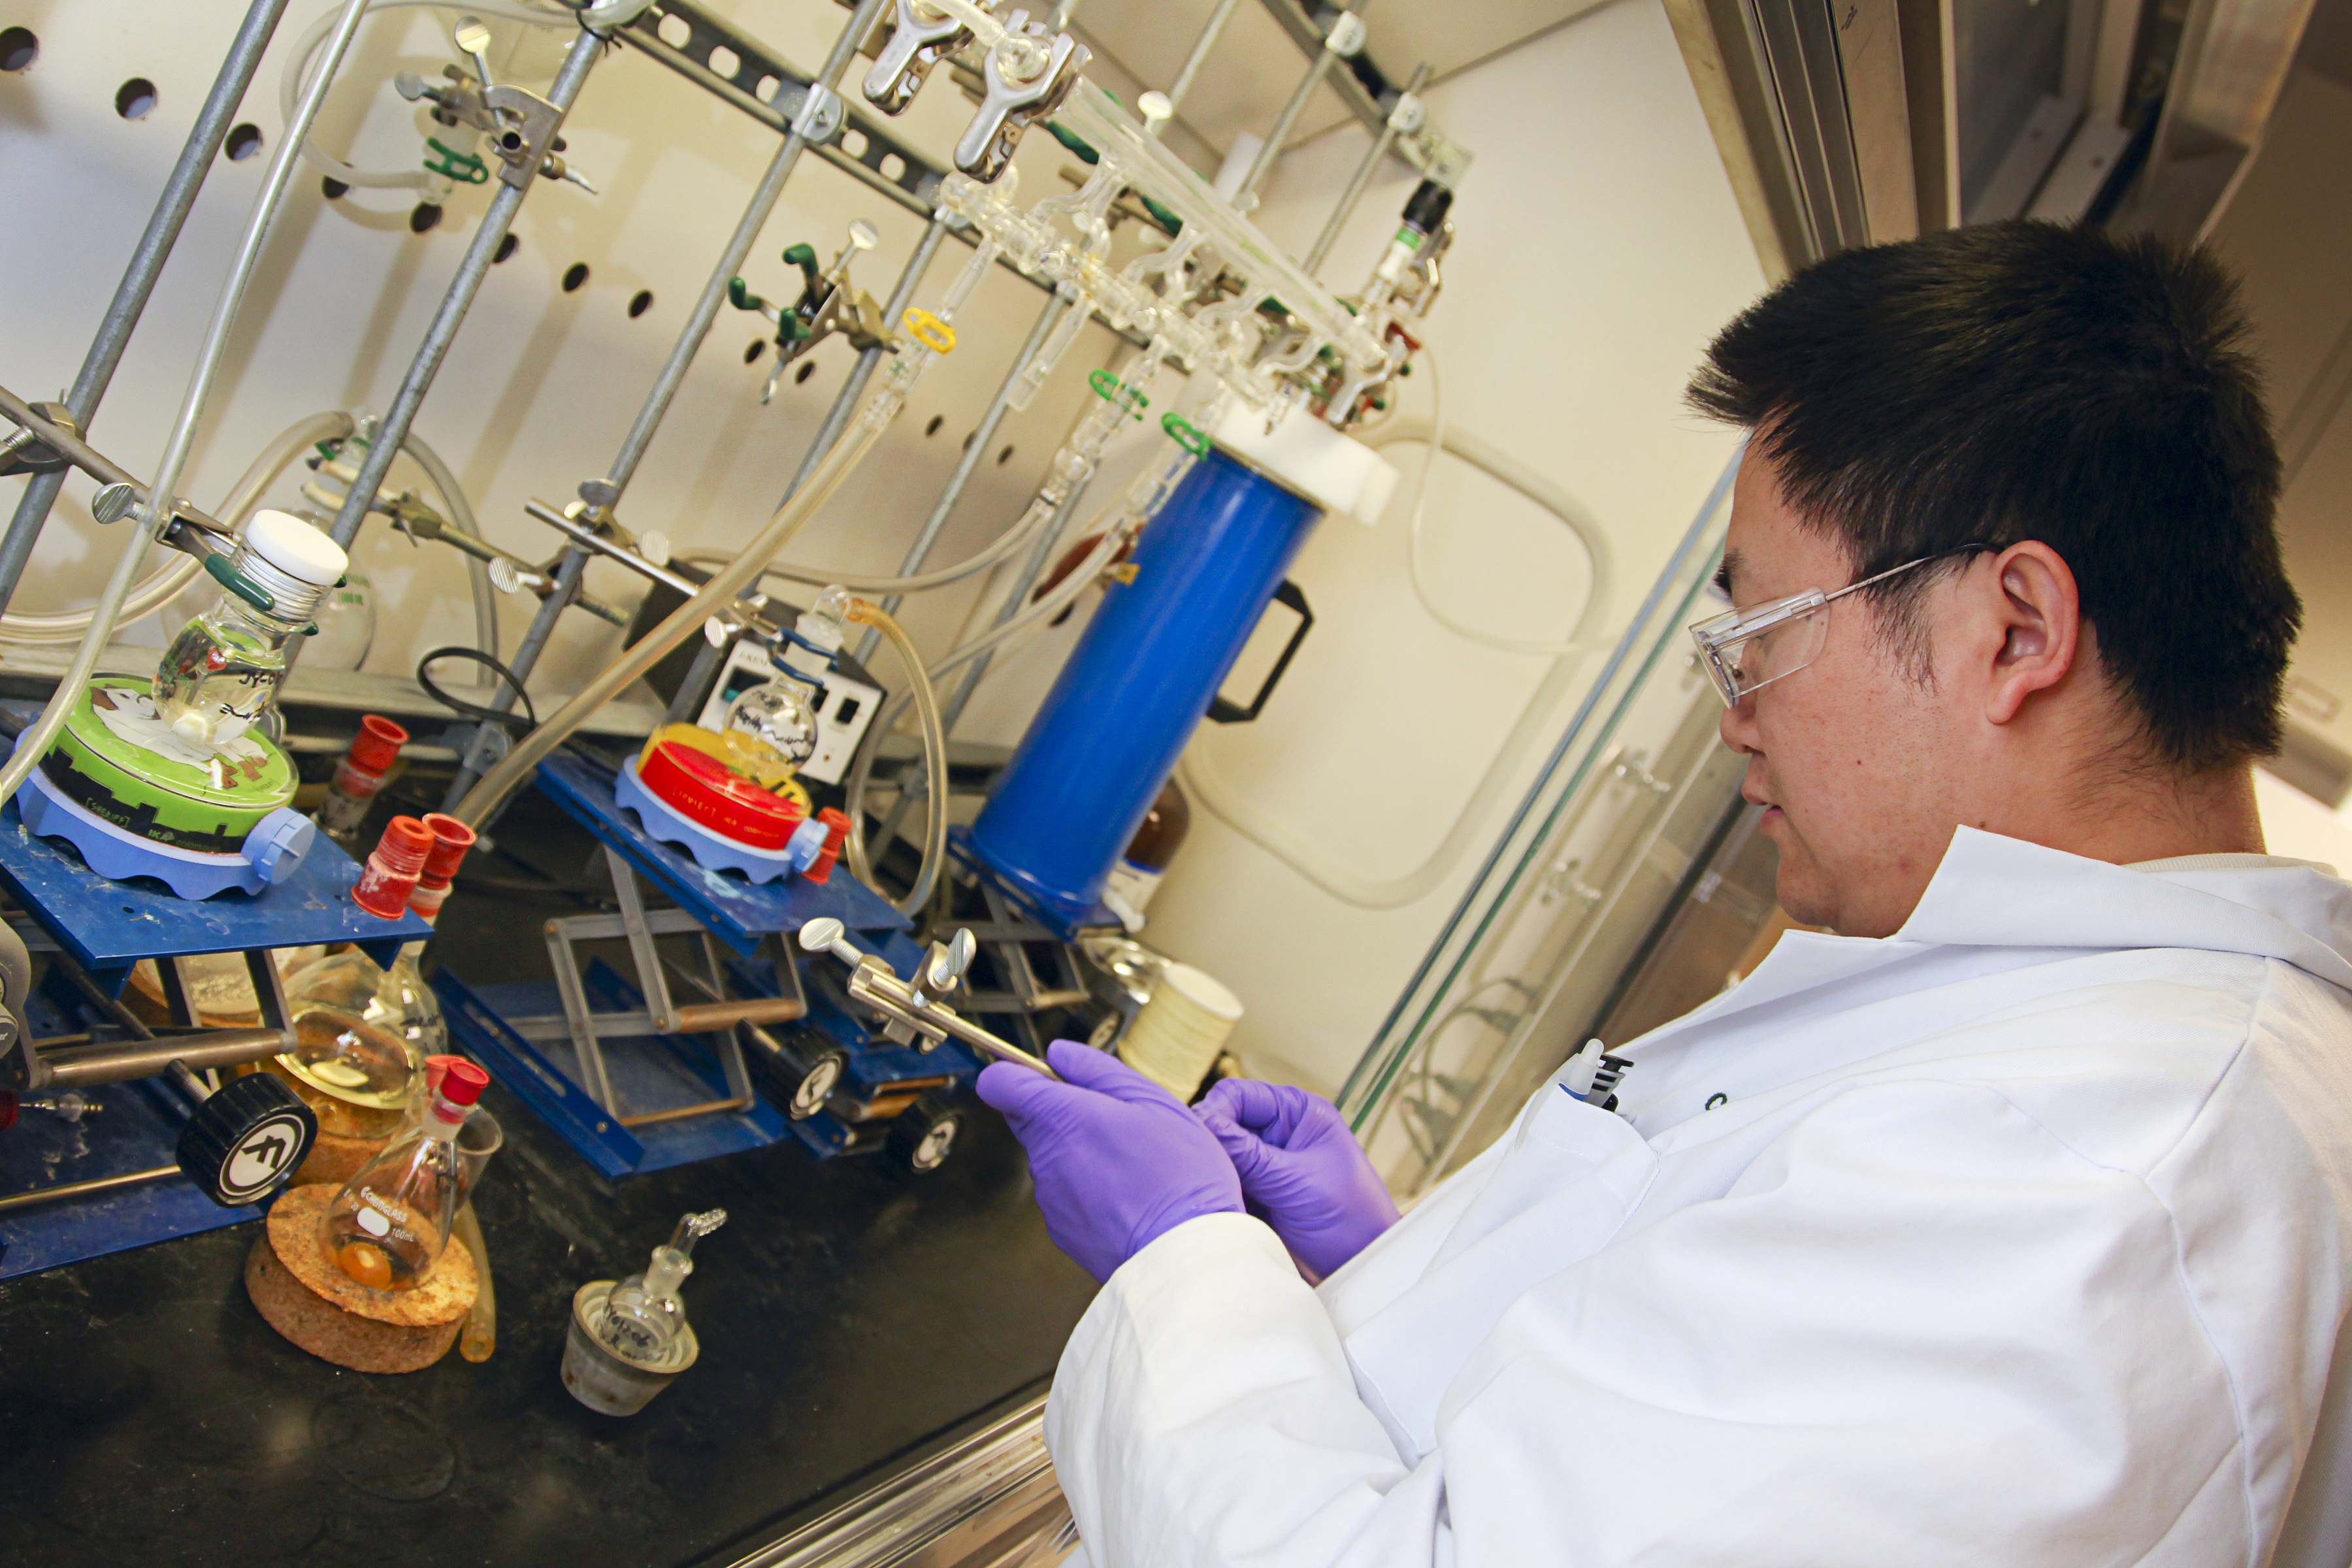
CNMS research
Specialty: lab-equipment
Image credit: Oak Ridge National Laboratory